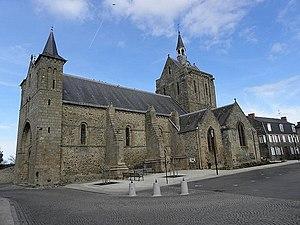
Église Notre-Dame de Pontorson (50).